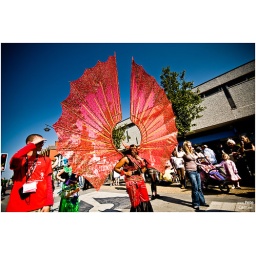
The girl in the red